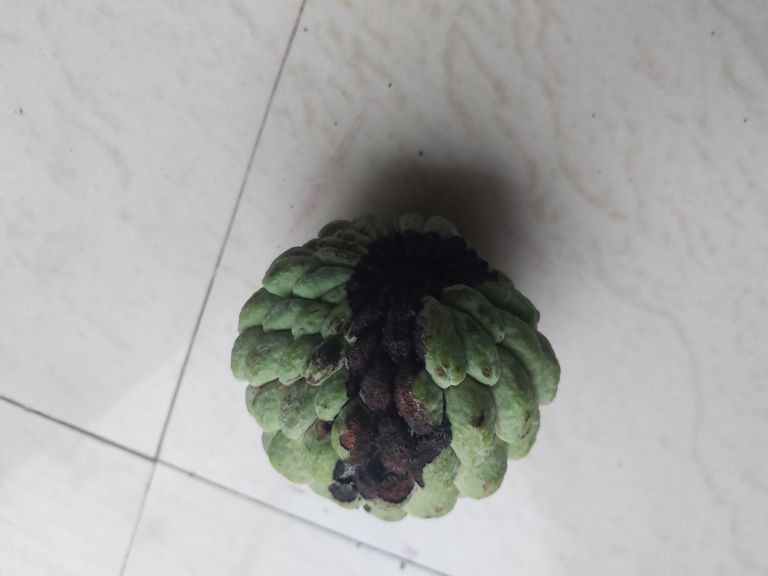
Disease label: Diplodia Rot